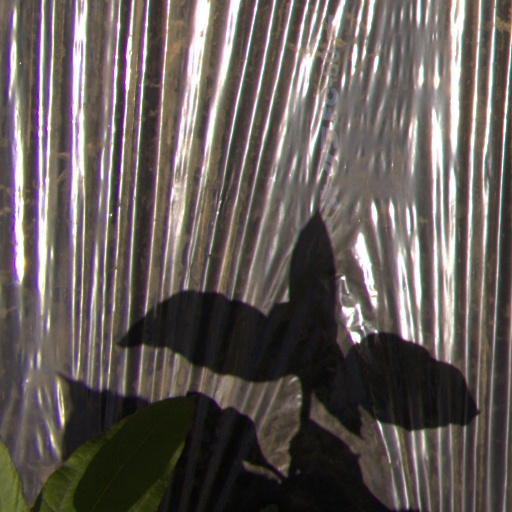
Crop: Jerusalem artichoke